Sakhir

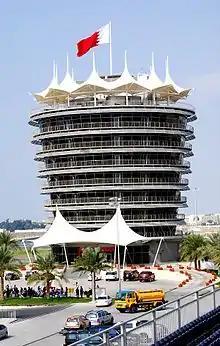
The VIP tower at the Bahrain International Circuit, in Sakhir.

Sakhir is a desert area located in the Southern Governorate of Bahrain, near Zallaq. It contains the Al-Sakhir Palace, built in 1870. It also is the current location of the Bahrain Grand Prix in Formula One, the Bahrain International Circuit